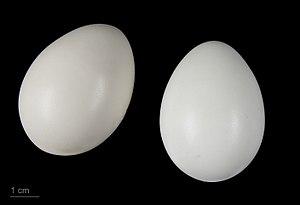
Le Faisan vénéré est une espèce d'oiseaux appartenant à la famille des Phasianidae.